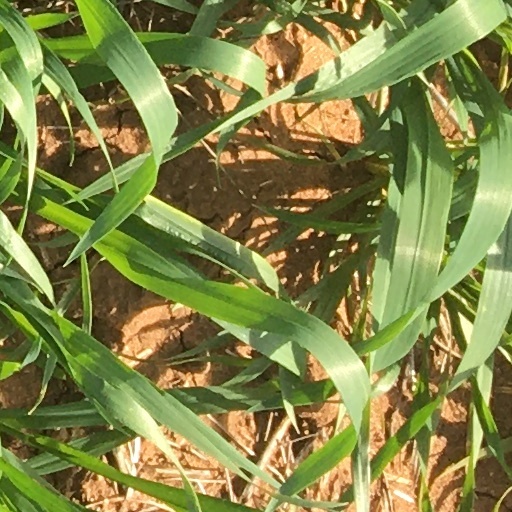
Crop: wheat